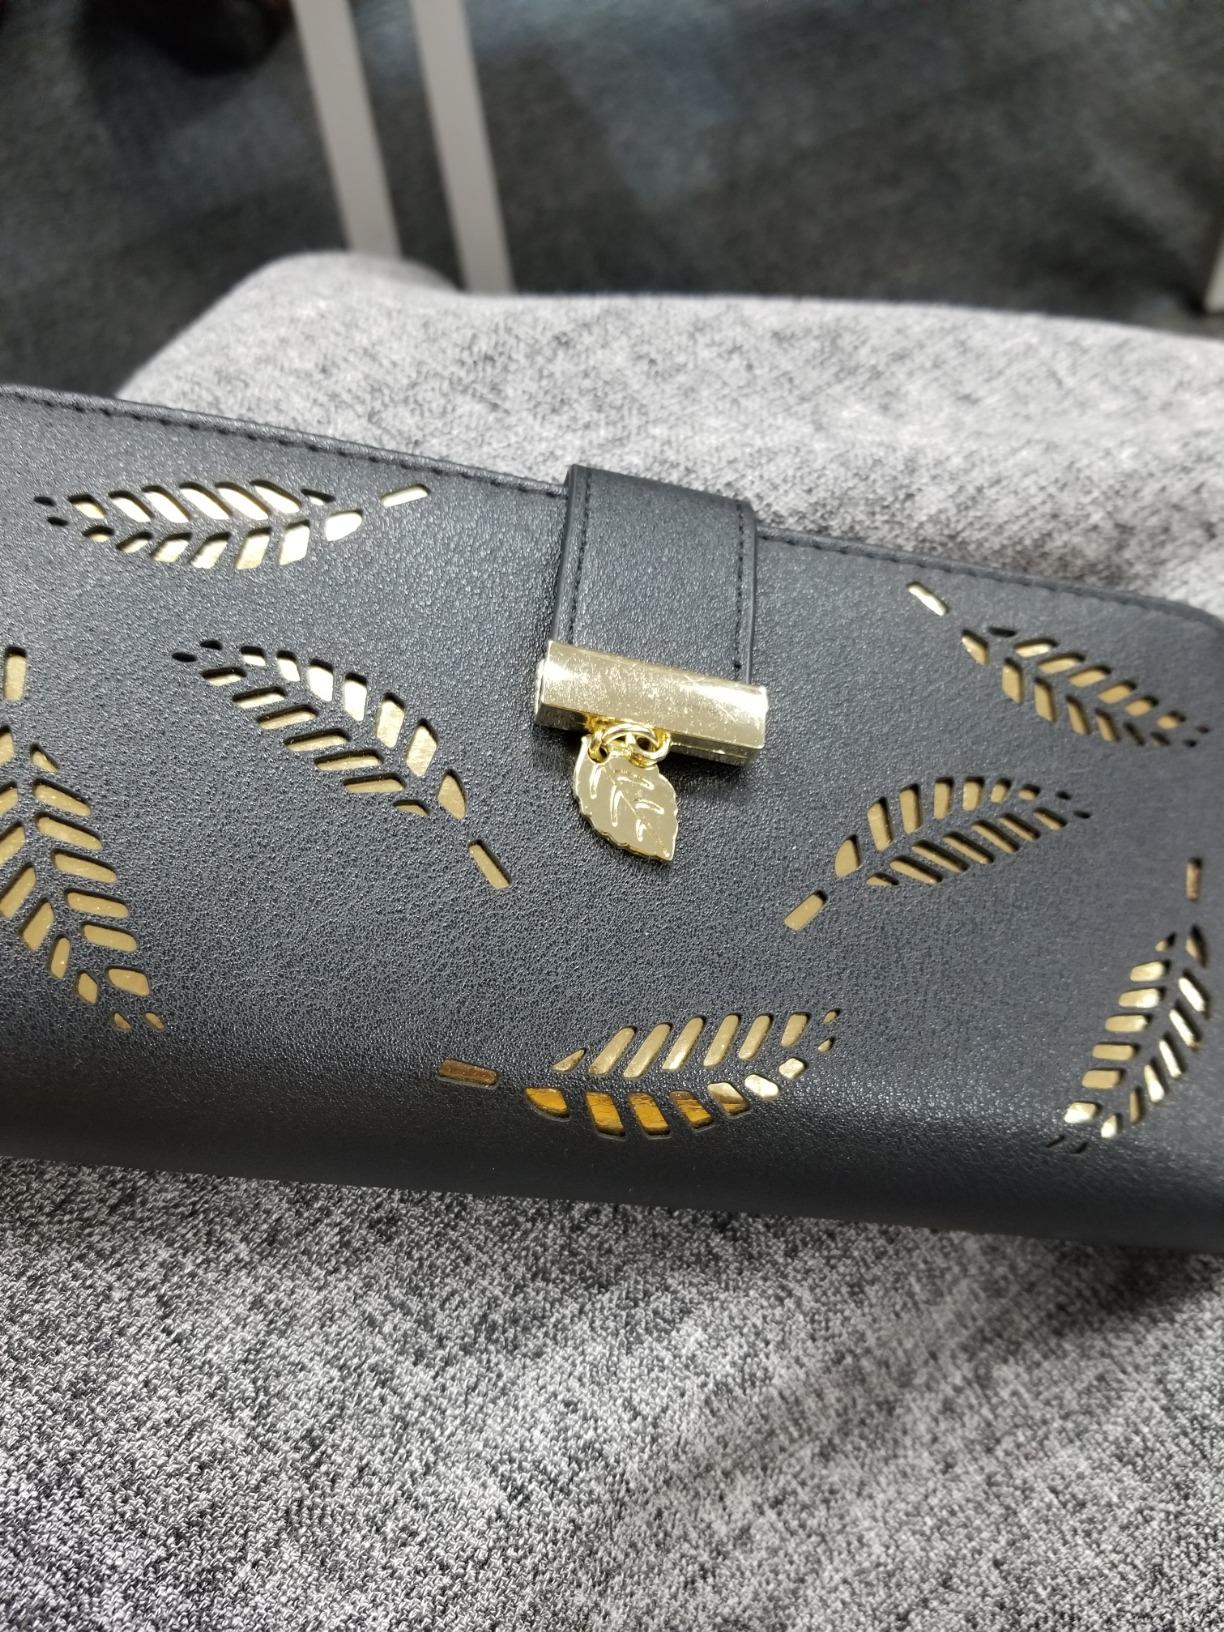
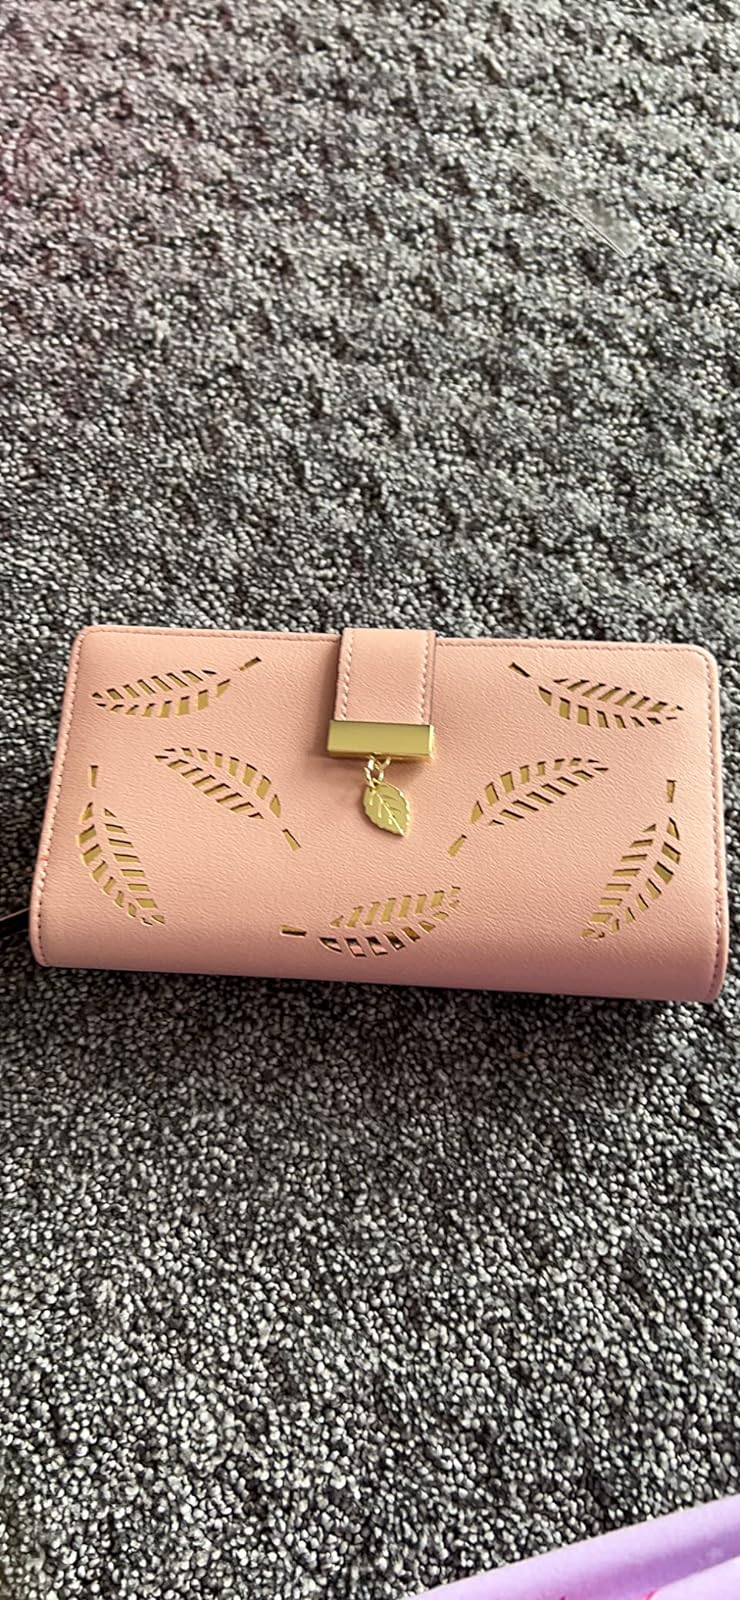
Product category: accessories_handbag
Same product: no